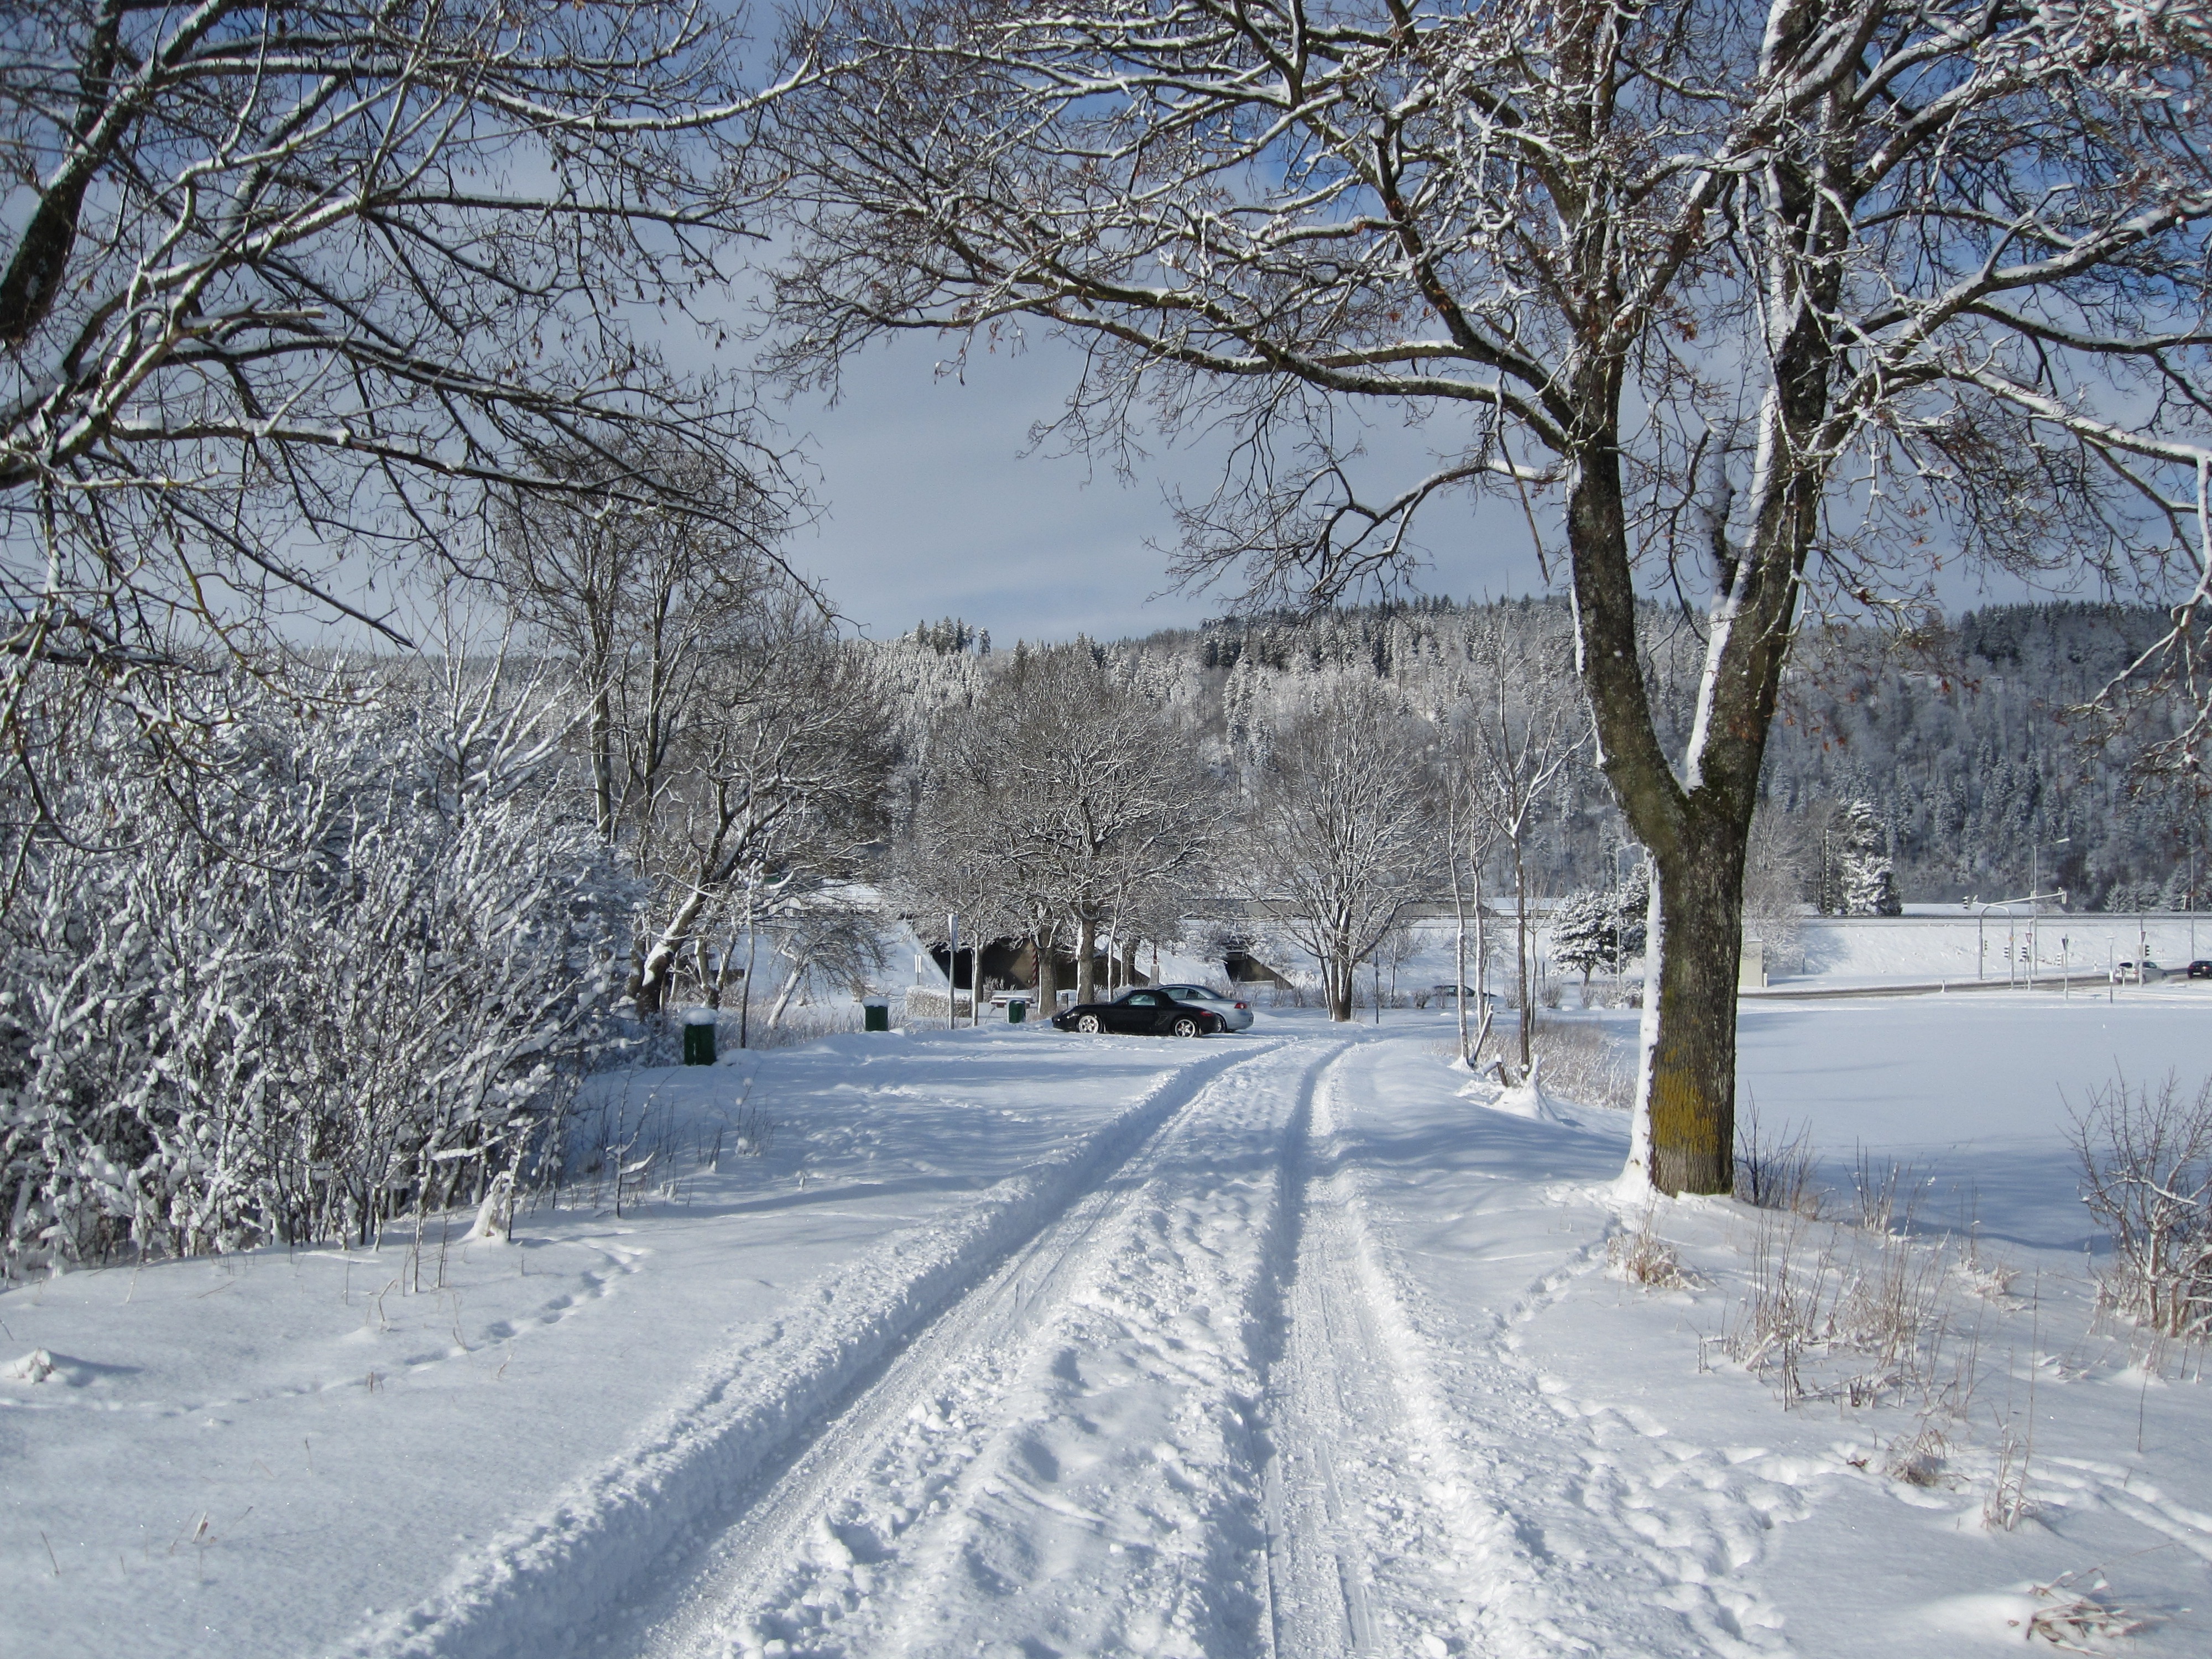
tree, snow, winter, frost, weather, season, blizzard, away, freezing, winter storm, rain and snow mixed